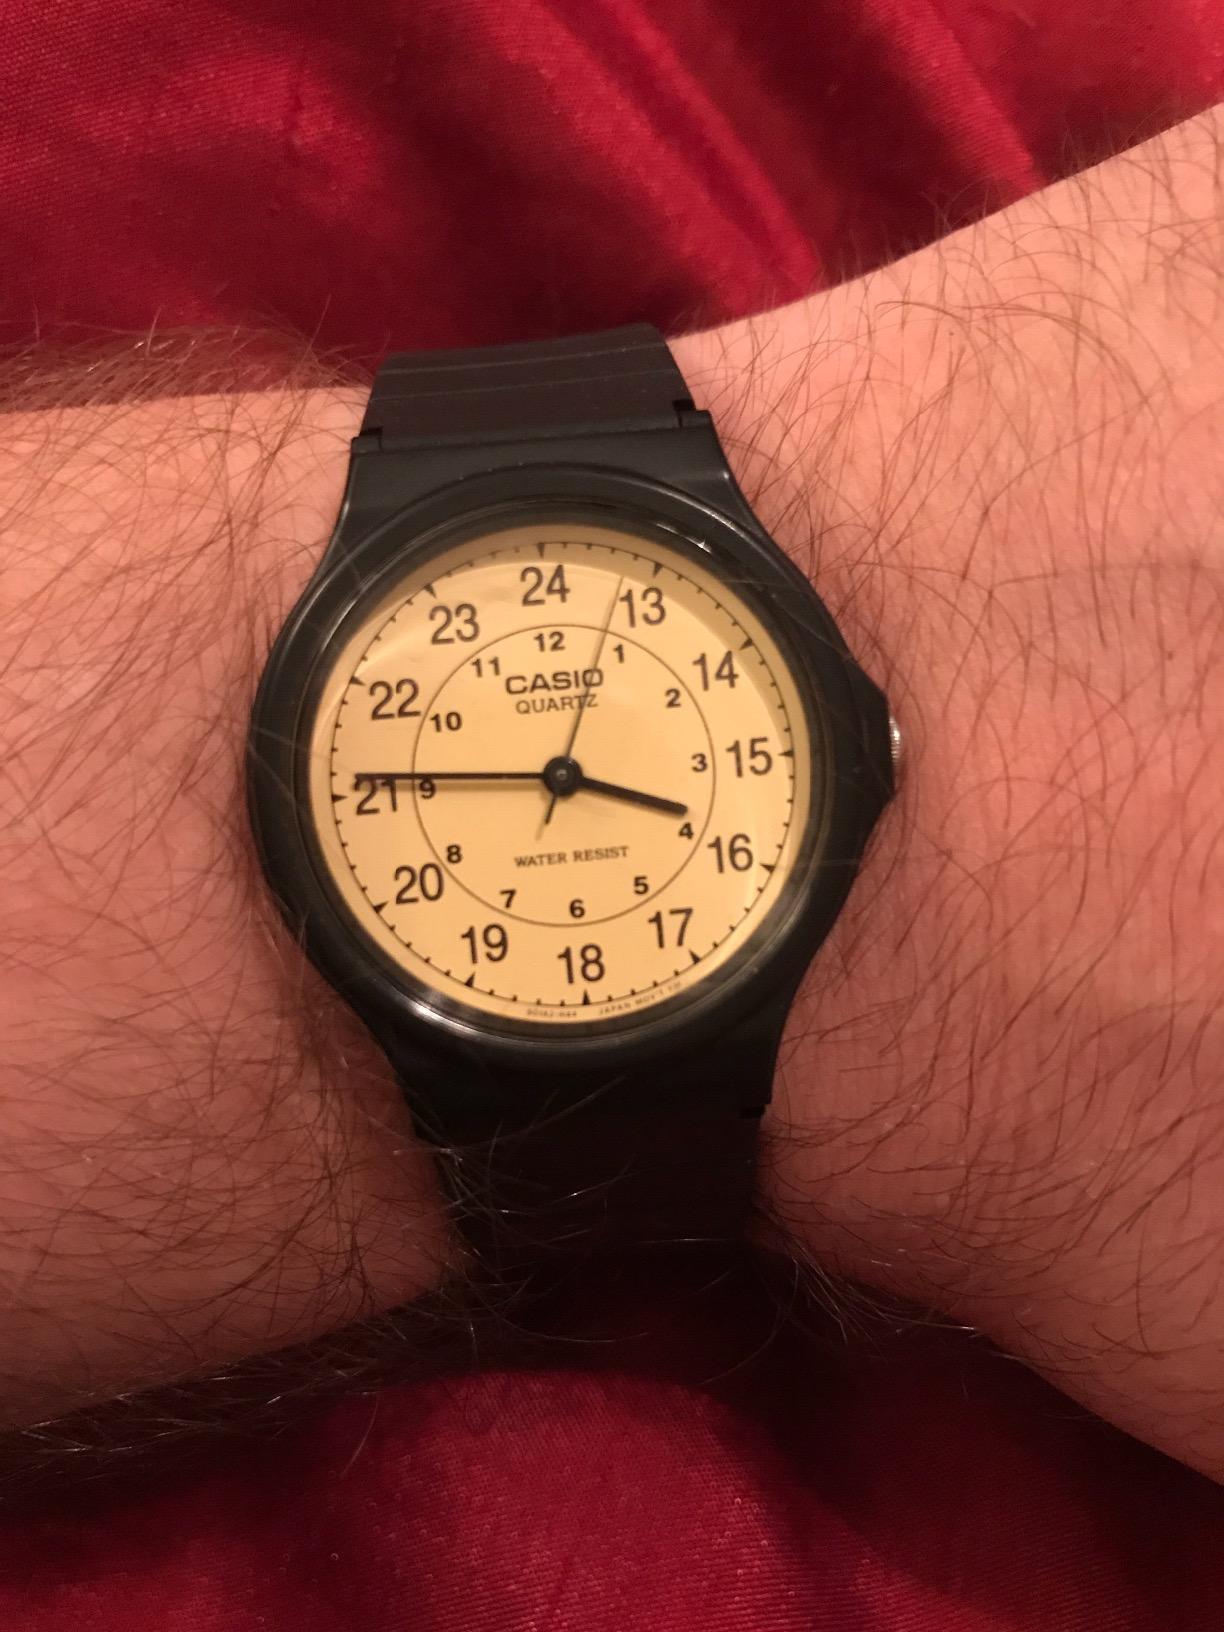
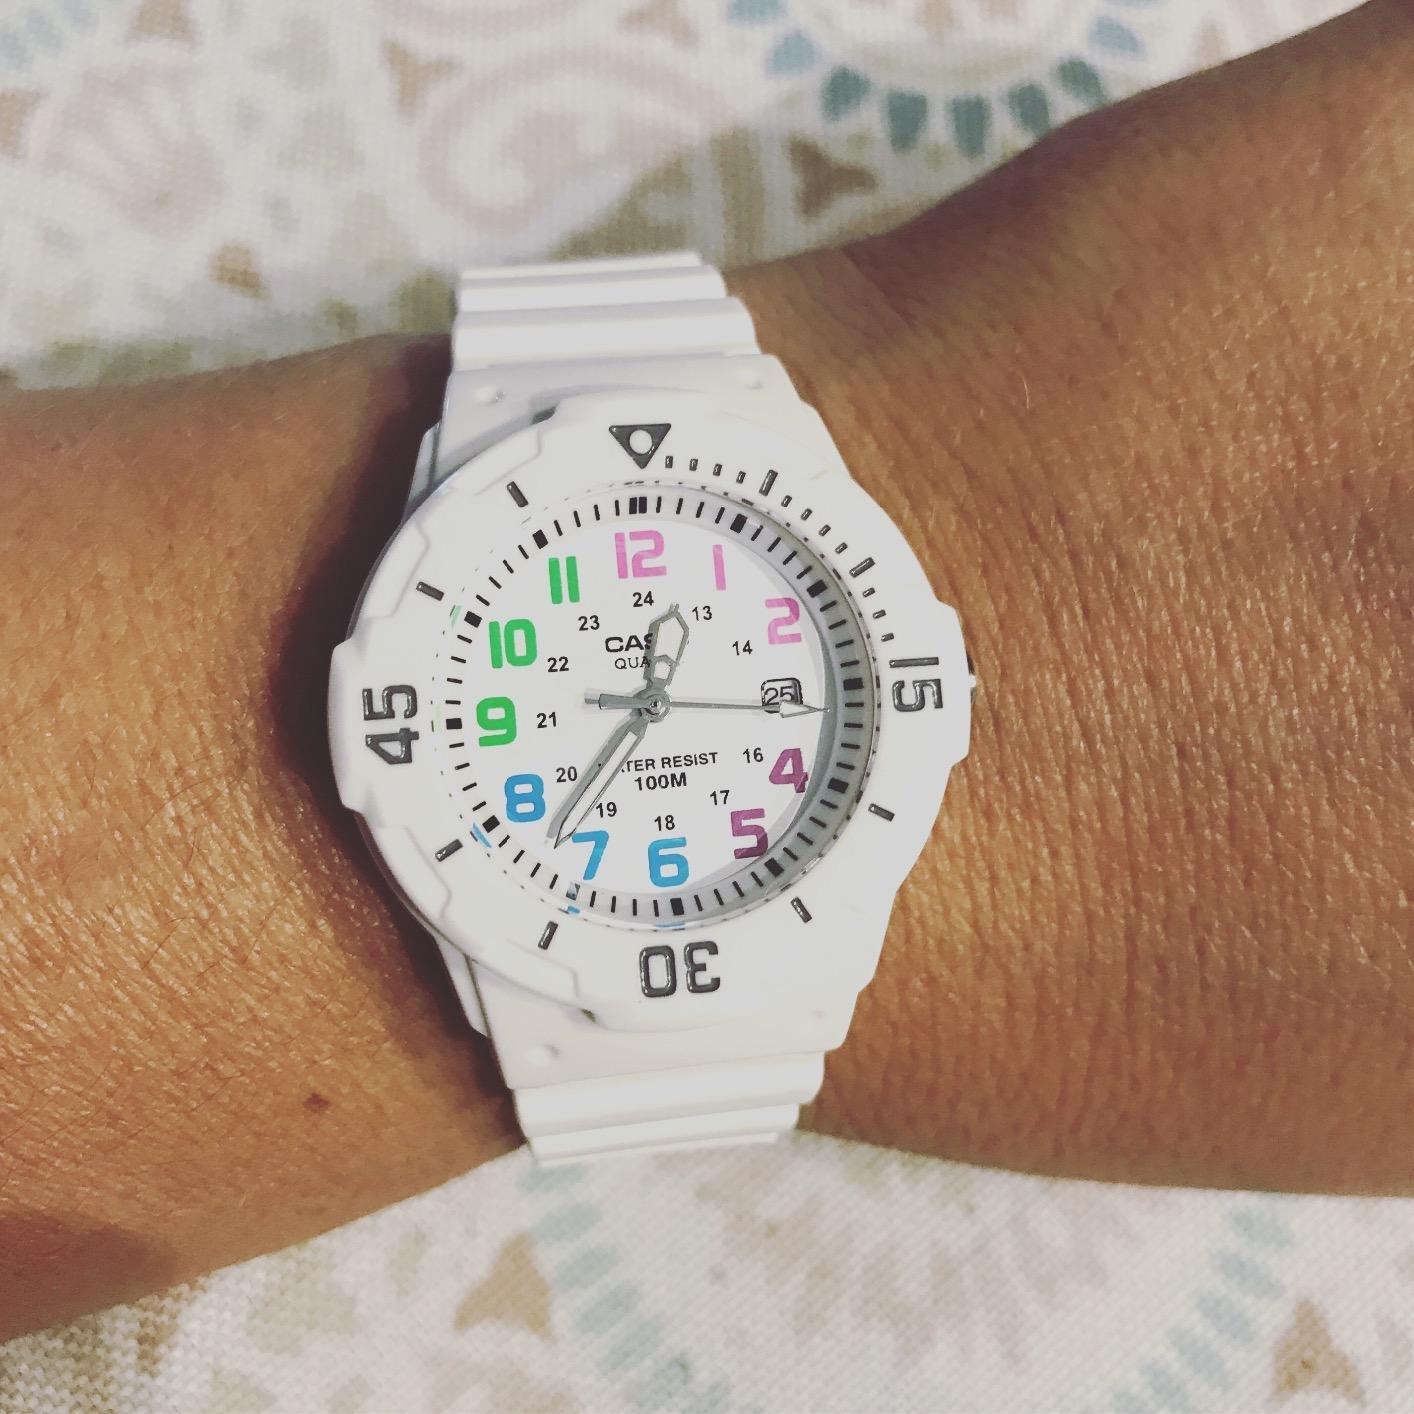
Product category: accessories_watch
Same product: no